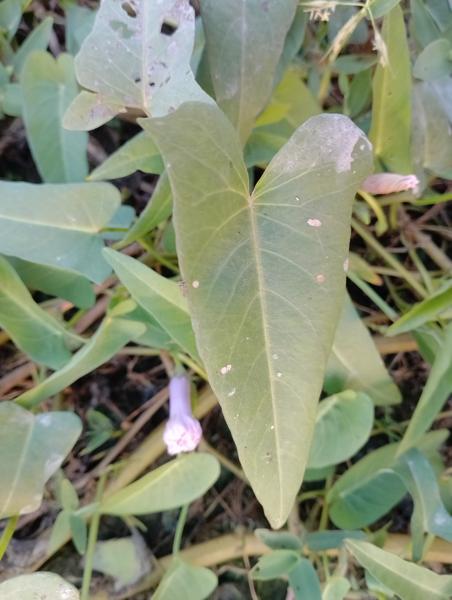
Weed species: Ipomoea aquatic